Clarissa de la Rocha de Torres

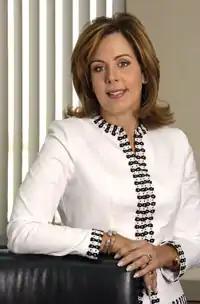
De la Rocha in 2006

Clarissa Altagracia de la Rocha de Torres ( de la Rocha Pimentel; born 12 August 1959) is an economist from the Dominican Republic. She is serving as vice-governor (or vice-chairperson) of the Central Bank of the Dominican Republic since August 2004.